Frederick W. Schumacher mansion

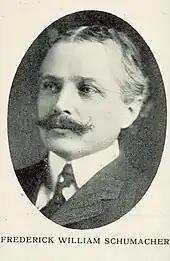
Portrait of Frederick William Schumacher, 1906

The house was built in from 1886 to 1888 for Mary L. Frisbie, widow of a prominent grocer. Her husband, Charles Harrison Frisbie, had lived his life modestly, though she decided to make use of their earnings after his death. Frisbie had the house built for her and her ten children, and lived there for years (at least until 1893), before moving to New York City. In 1899, when John R. McLean ran for Ohio Governor, he requested leasing the Frisbie mansion in order to maintain a presence in Ohio's capital city. It was rumored that the Alfred Kelley mansion was available for lease, and that its owner would be pleased to have McLean as a tenant. After several days of no success locating and contacting Frisbie, she sent a letter to McLean issuing her rental terms.